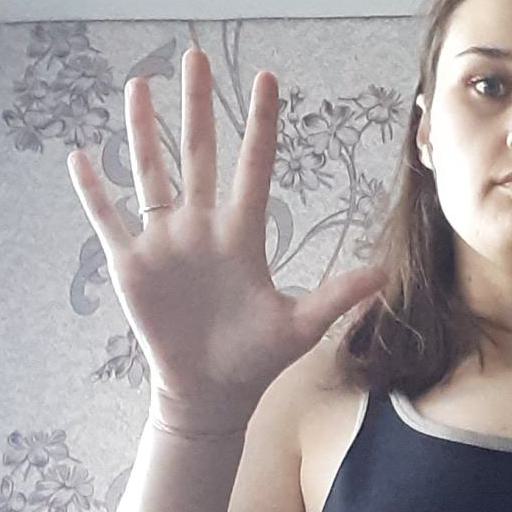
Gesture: palm